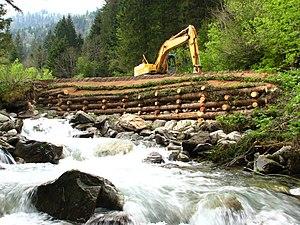
Ouvrage de Saint Hugon
Le génie végétal, ou génie biologique, désigne la mise en œuvre des techniques utilisant les végétaux et leurs propriétés mécaniques et/ou biologiques, pour :